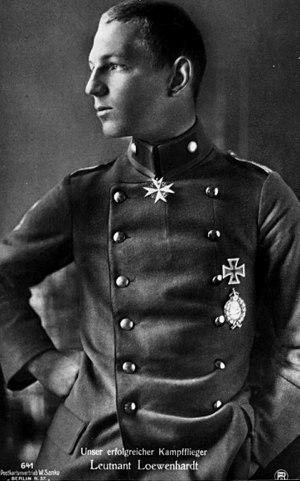
Erich Löwenhardt est un pilote de chasse allemand de la Première Guerre mondiale. Il avait à son actif le troisième score le plus élevé de la chasse allemande durant la "Grande Guerre" après Manfred von Richthofen et Ernst Udet.